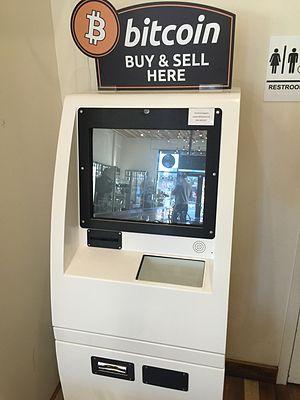
Le bitcoin est un asset, ou actif numérique conçu par son inventeur, Satoshi Nakamoto, pour fonctionner comme une monnaie.